Kiritanpo
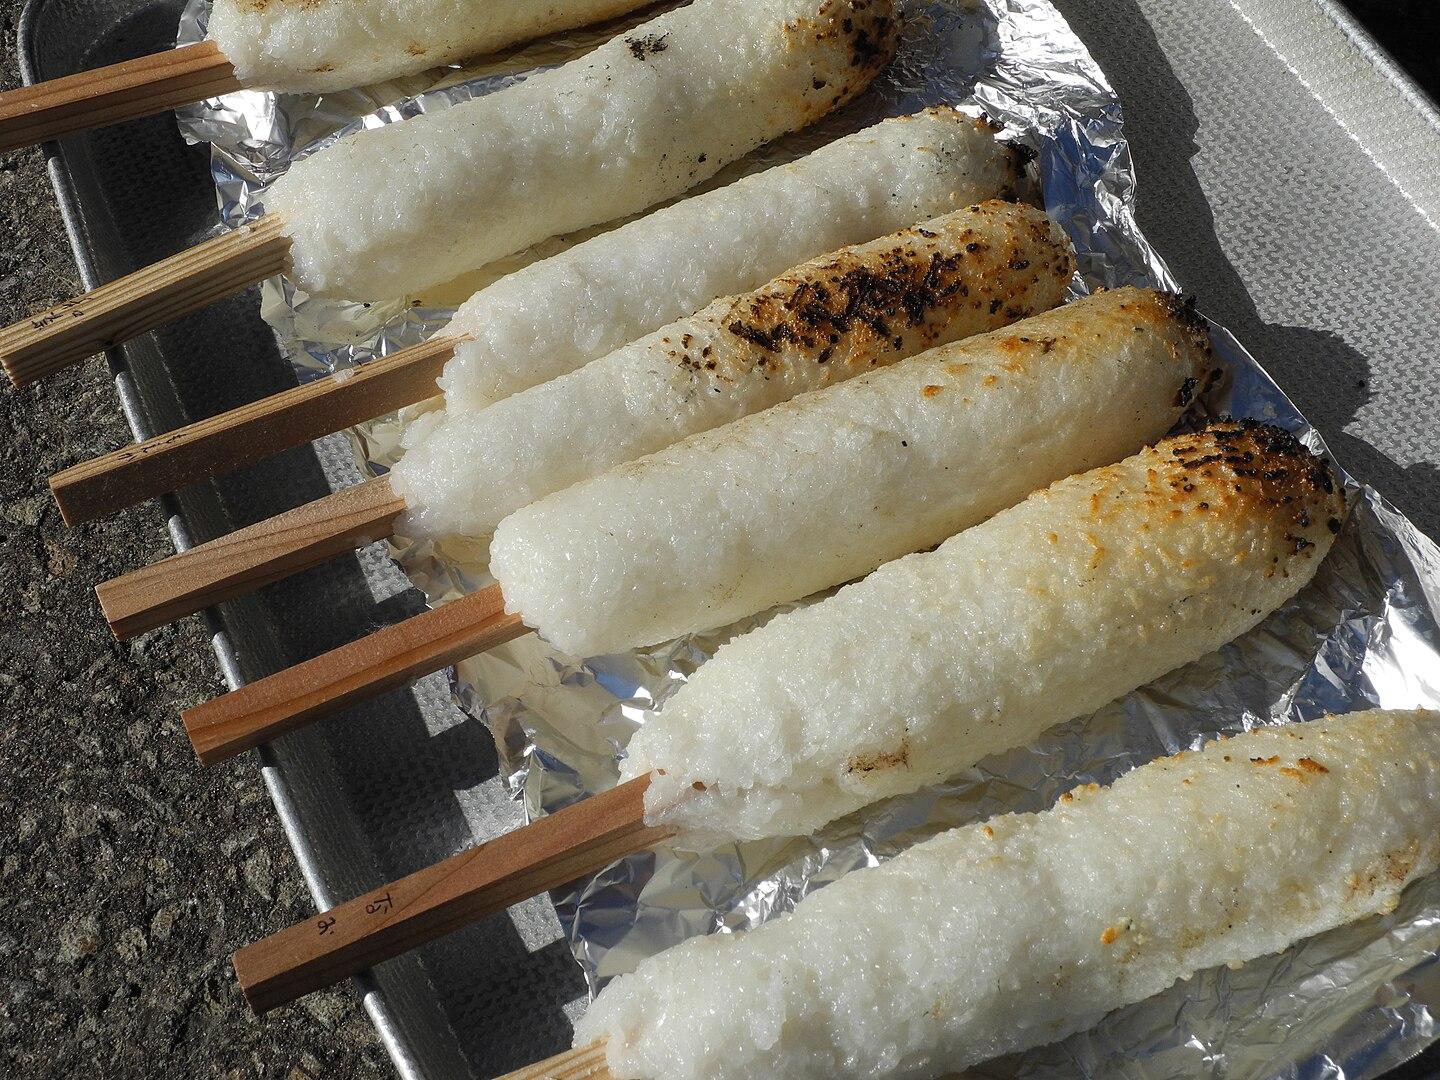
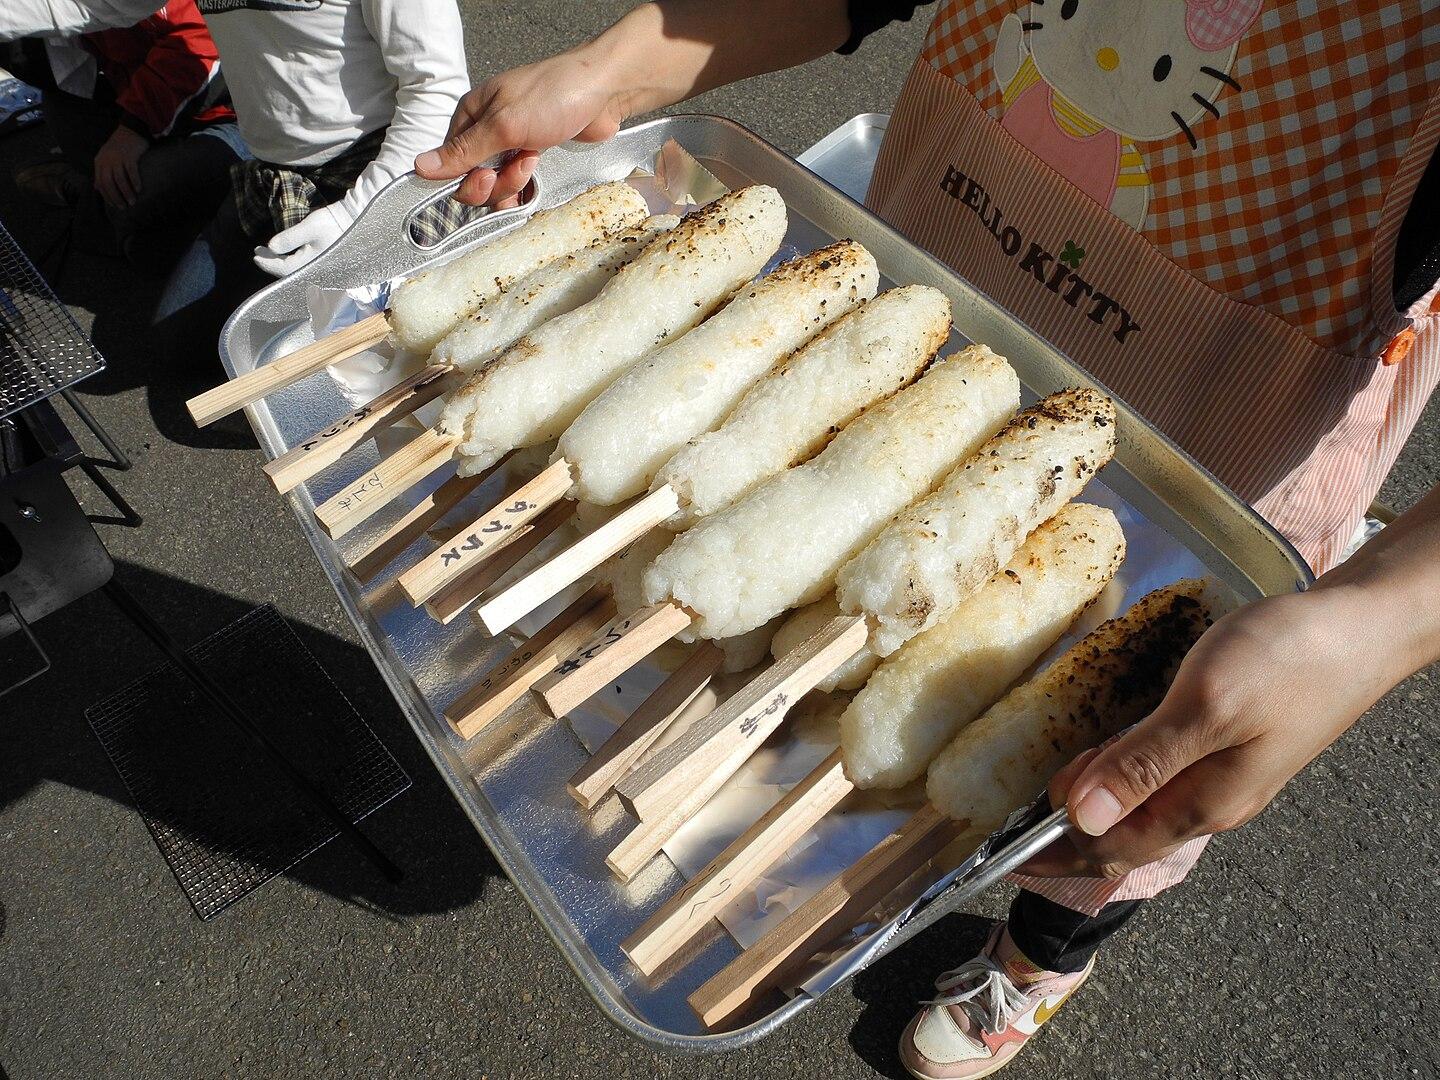
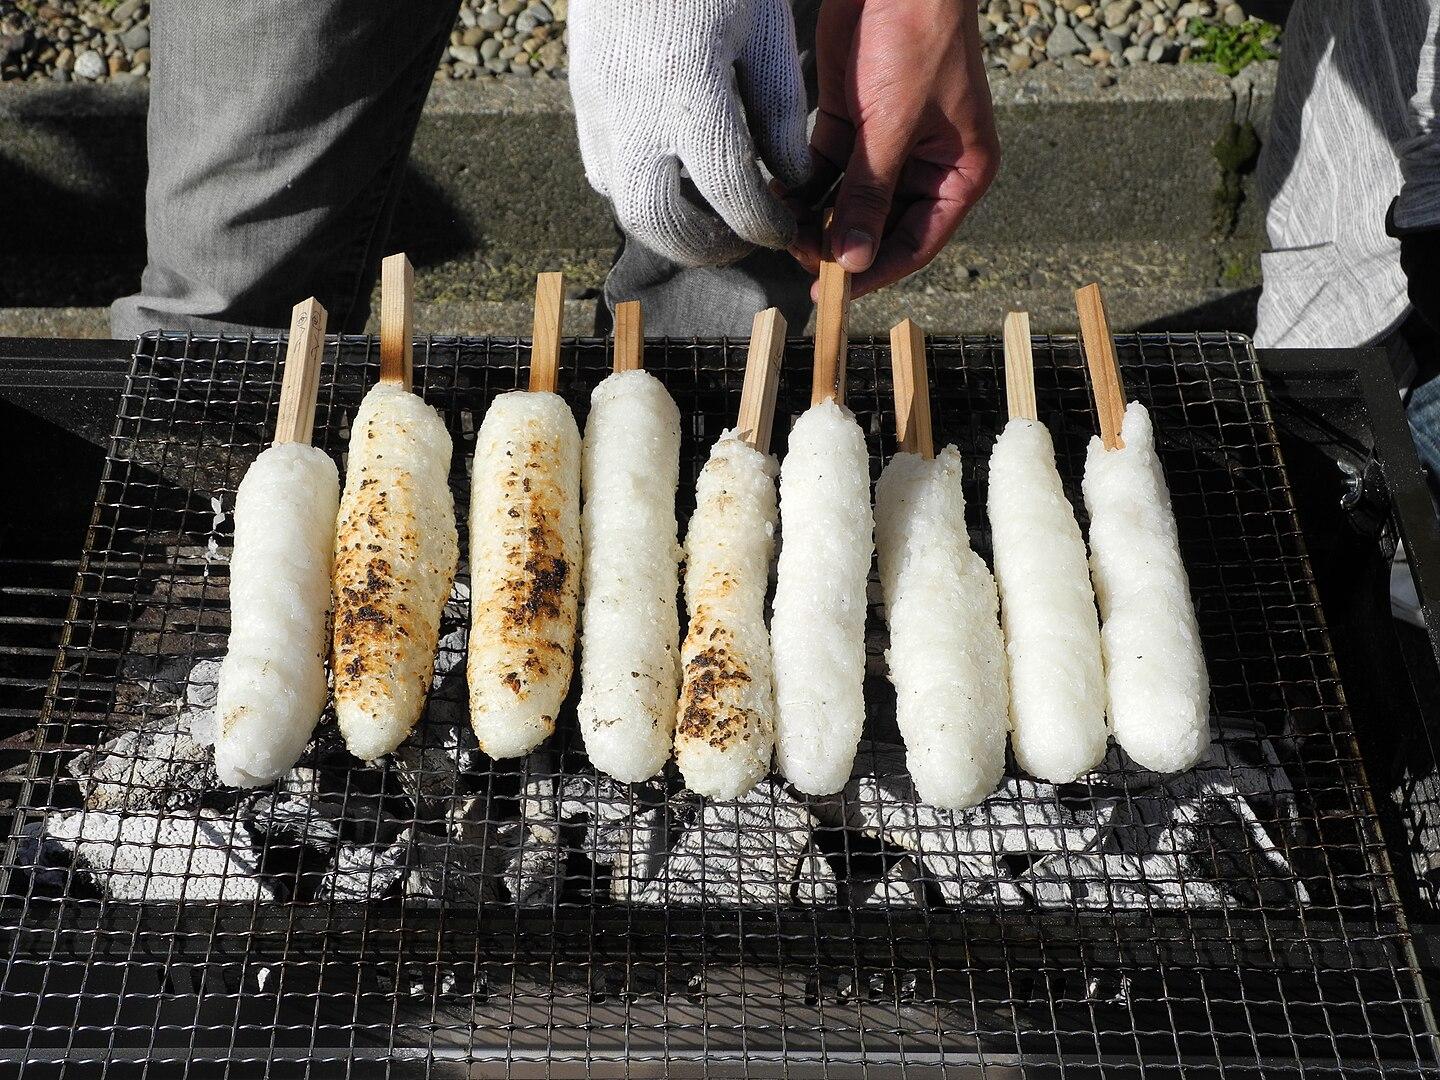
Also known as:
de - German: Kiritampo
es - Spanish: Kiritanpo
fa - Persian: کیری‌تانپو
ja - Japanese: きりたんぽ
jv - Javanese: Kiritanpo
ko - Korean: 기리탄포
ru - Russian: Киритампо
uk - Ukrainian: Кірітанпо
uz - Uzbek: Kiritampo
vi - Vietnamese: Kiritanpo
zh - Chinese: 切蒲英
Category: soup (rice soup)
Cuisine: Japanese
Associated cuisines: Japanese
Area: Akita
Countries: Japan
Region: Eastern Asia, , , ,
The dish is a Japanese freshly cooked rice pounded until somewhat mashed, then formed into cylinders around Japanese cedar skewers, and toasted over an open hearth.